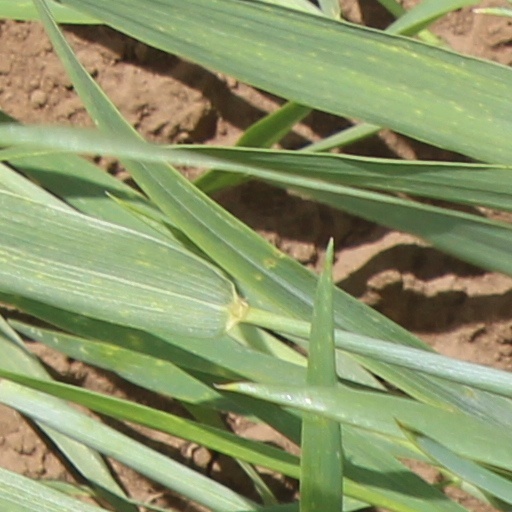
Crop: wheat